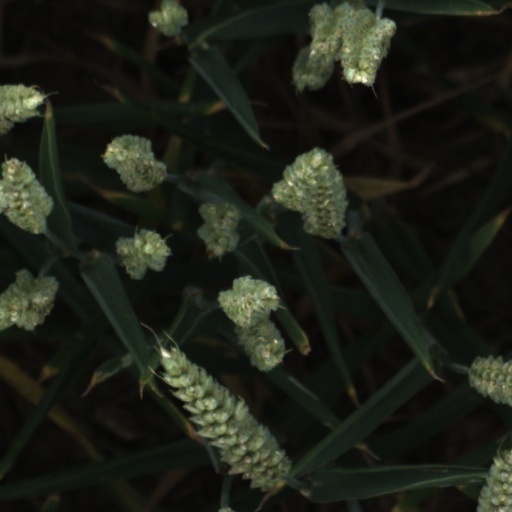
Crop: wheat